Betty Ross Clarke

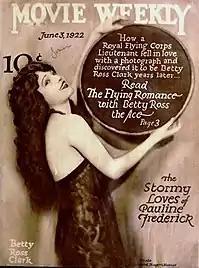
Magazine cover featuring Clarke (misspelled "Clark"), 1922

At the age of three, May Clarke moved with her family to Minneapolis, Minnesota, where she was educated in the local schools and at the Stanley Hall School. She then studied dancing in New York City and spent a year on the vaudeville circuit. She had intended to pursue a career as a ballet dancer, but she eventually had such success as a stage and film actress that she gave up the idea of dancing as a profession.